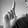
ASL letter: L